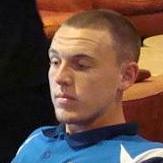
Age: 21